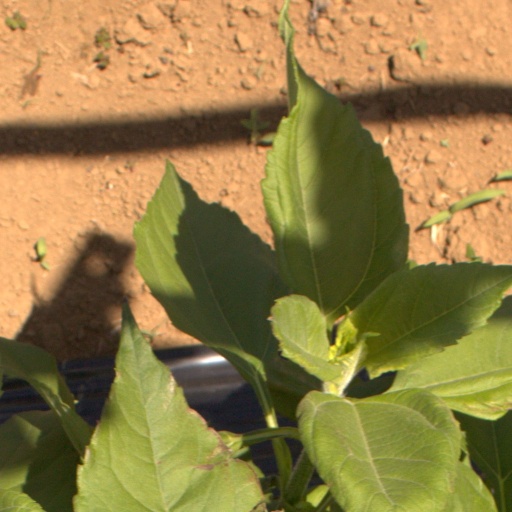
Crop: Jerusalem artichoke